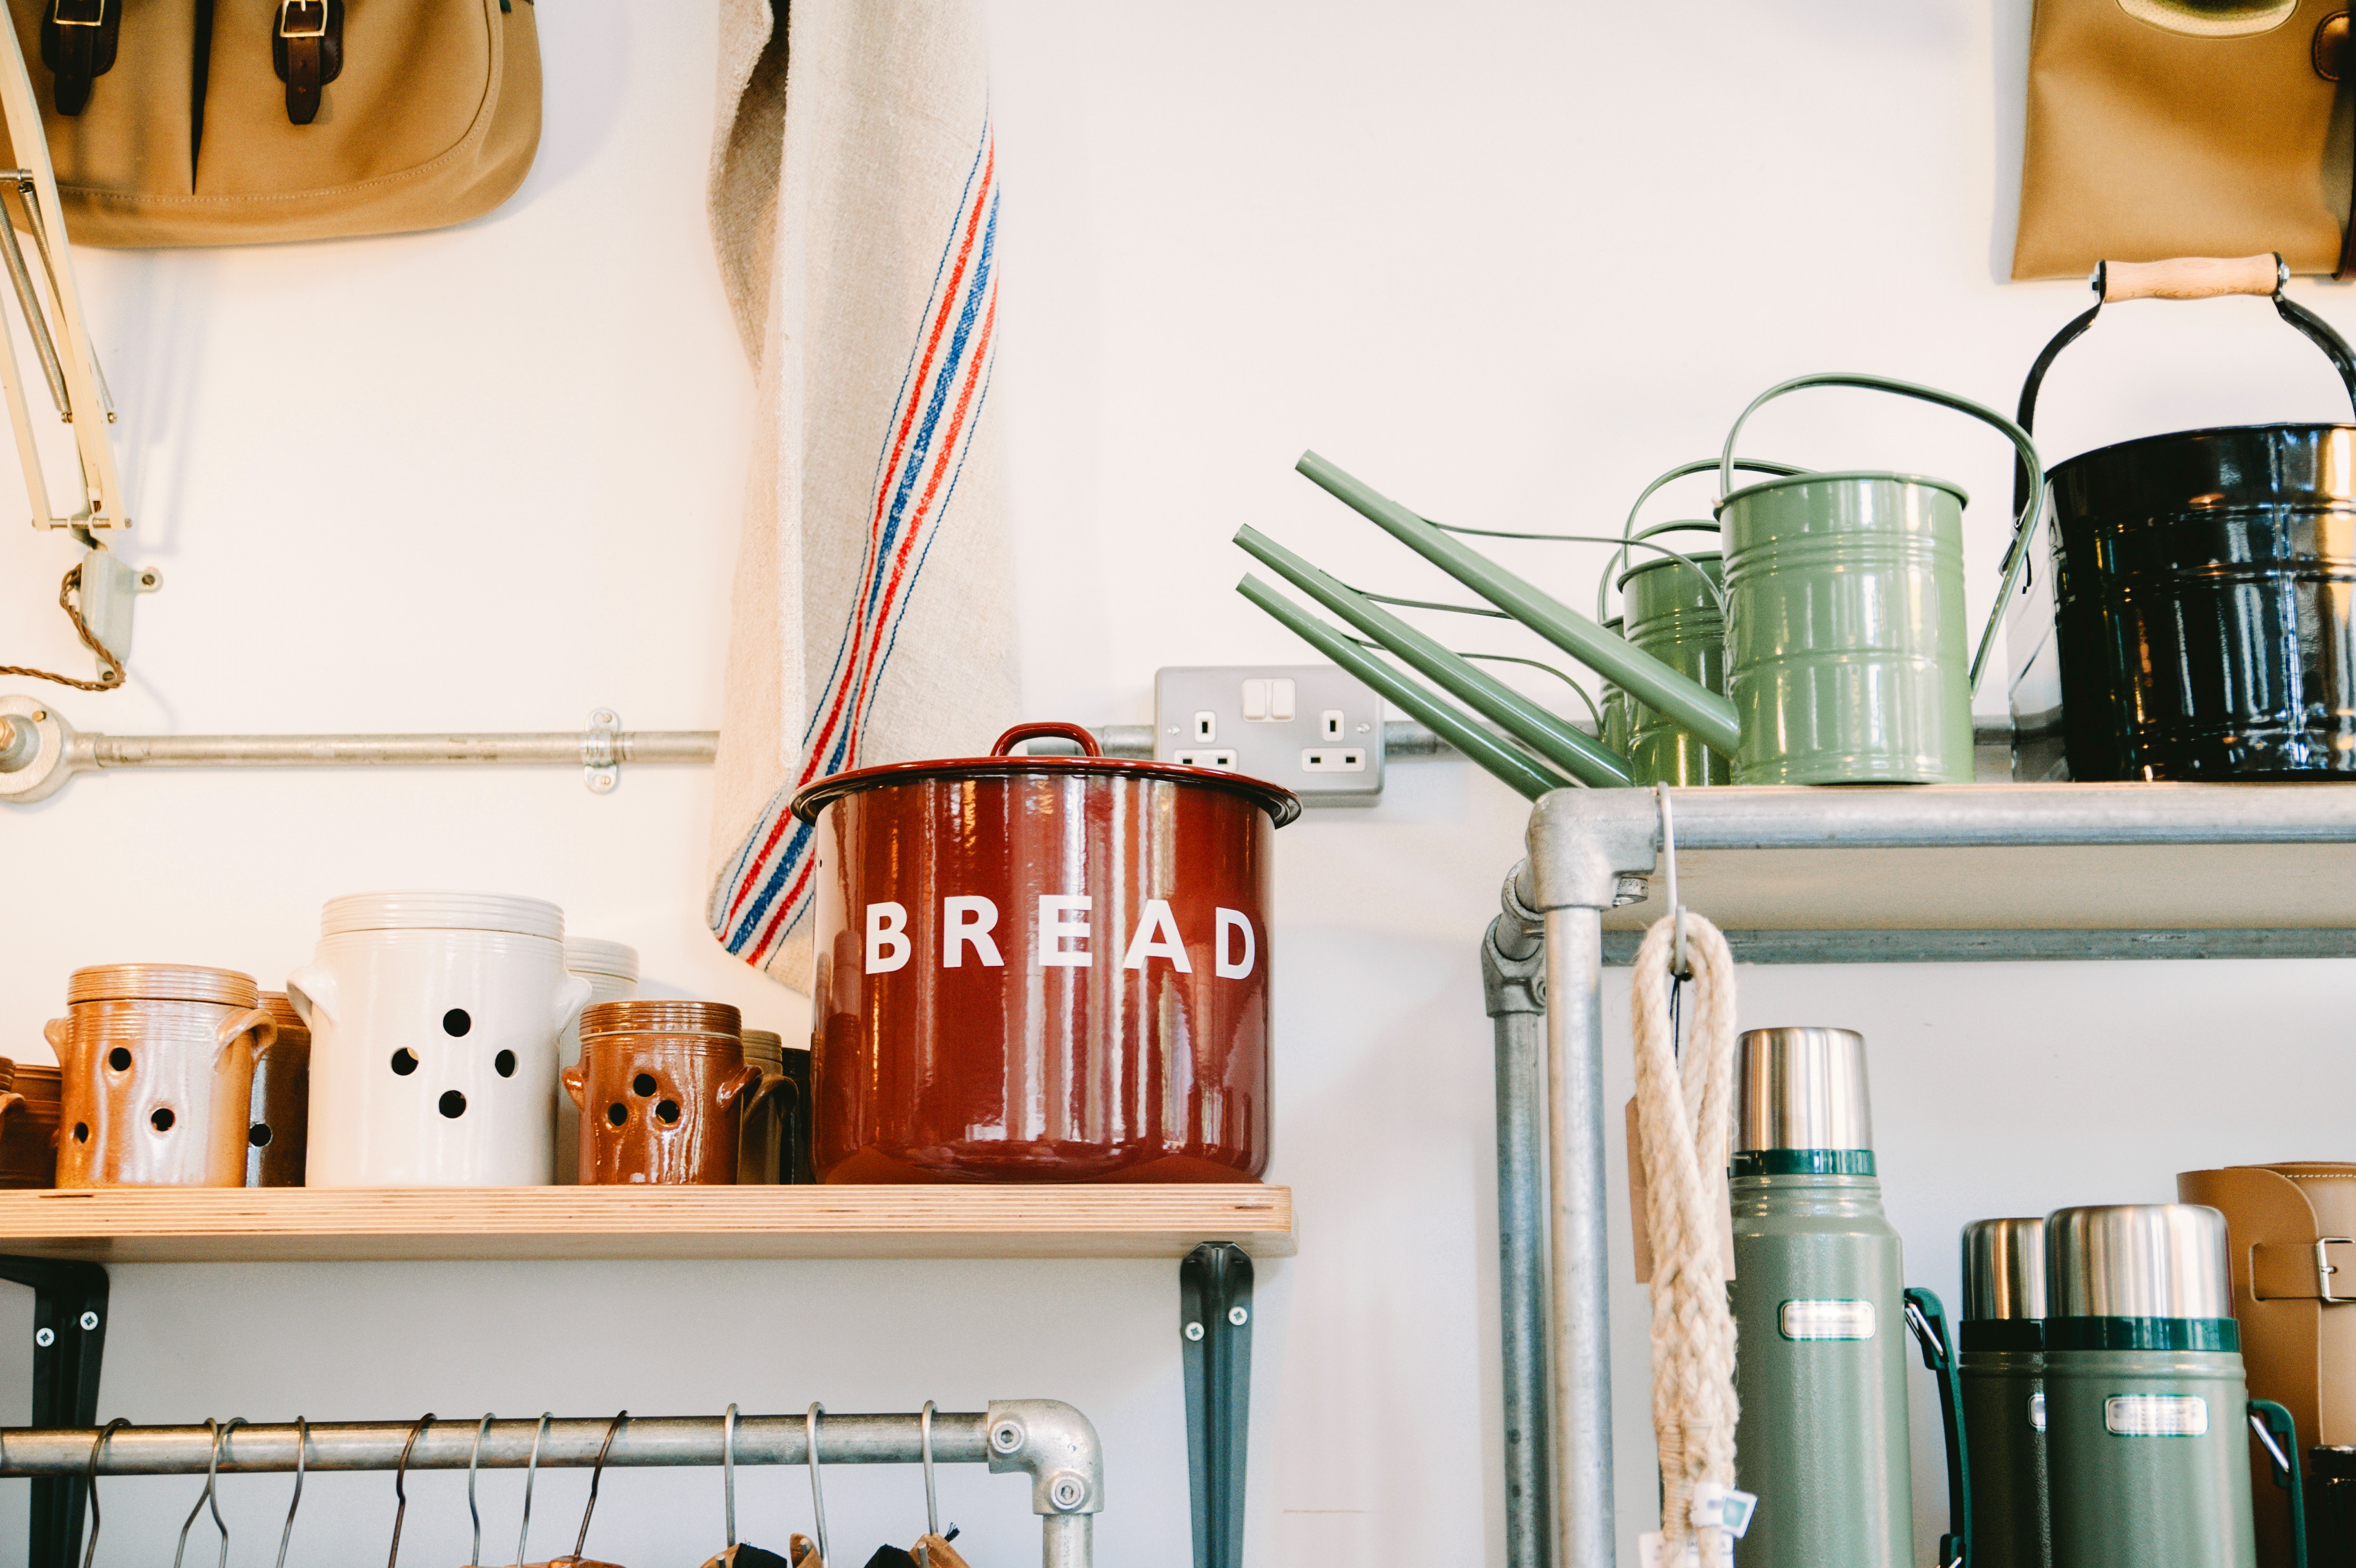
shelf, room, furniture, shelving, kitchen, mason jar, home, Material property, interior design